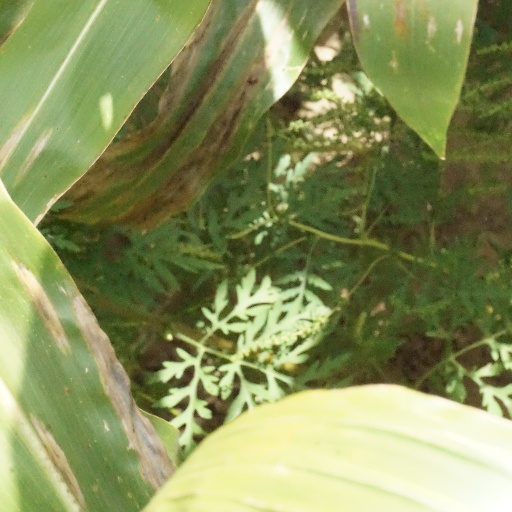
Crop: maize; corn